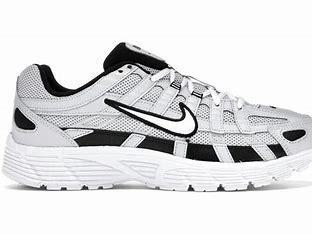
Brand: Nike
Model: P 6000